Patrick J. Carroll

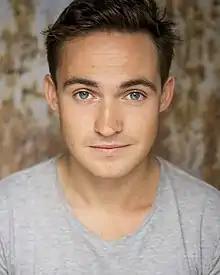

Patrick John Carroll is an actor from Bath, Somerset, England, now based in Auckland, New Zealand. He is best known for his roles in Kiwi, a full length TVNZ tele feature film, and "The Luminaries".